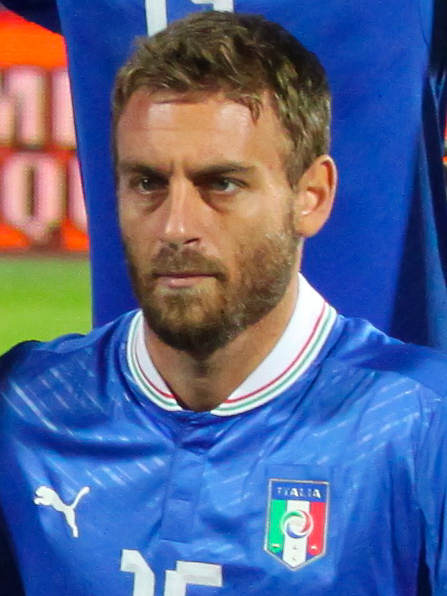
ดานีเอเล เด รอสซี

| name = ดานีเอเล เด รอสซี
| image = Daniele De Rossi BGR-ITA 2012.jpg
| caption = เด รอสซีในชุดฟุตบอลทีมชาติอิตาลี|ทีมชาติอิตาลีเมื่อปี ค.ศ. 2012
| fullname = ดานีเอเล เด รอสซี
| birth_place = โรม
| height =
| position = กองกลาง
| youthyears1 = 1997–2000
| youthclubs1 = Ostia Mare
| youthyears2 = 2000–2001
| youthclubs2 = สโมสรฟุตบอลโรมา|โรมา
| years1 = 2001–2019
| clubs1 = สโมสรฟุตบอลโรมา|โรมา
| caps1 = 459
| goals1 = 43
| years2 = 2019–2020
| clubs2 = โบกายูนิออร์ส|โบคา จูเนียร์
| caps2 = 5
| goals2 = 0
| nationalyears1 = 2001
| nationalteam1 = อิตาลี อายุไม่เกิน 19 ปี
| nationalcaps1 = 3
| nationalgoals1 = 2
| nationalyears2 = 2002
| nationalteam2 = อิตาลี อายุไม่เกิน 20 ปี
| nationalcaps2 = 4
| nationalgoals2 = 0
| nationalyears3 = 2003–2004
| nationalteam3 = อิตาลี อายุไม่เกิน 21 ปี
| nationalcaps3 = 16
| nationalgoals3 = 3
| nationalyears4 = 2004–2017
| nationalteam4 = ฟุตบอลทีมชาติอิตาลี|อิตาลี
| nationalcaps4 = 117
| nationalgoals4 = 21
| manageryears1 = 2022–2023
| managerclubs1 = เอส.พี.เอ.แอล. 2013|สปัล
| manageryears2 = 2024
| managerclubs2 = สมาคมกีฬาโรมา|โรมา
ดานีเอเล เด รอสซี () เกิดเมื่อวันที่ 24 กรกฎาคม ค.ศ. 1983 ที่กรุงโรม เป็นอดีตนักฟุตบอลชาวอิตาลี ในตำแหน่งกองกลาง|กองกลางตัวรับ เขาเคยคว้าแชมป์ฟุตบอลโลก กับทีมชาติอิตาลี ในปี 2006 และเป็นนักฟุตบอลดาวรุ่งยอดเยี่ยมของ เซเรียอา ในปีเดียวกัน ก่อนจะได้รางวัลนักฟุตบอลแห่งปีของอิตาลีในปี 2009 ปัจจุบันเป็นผู้จัดการทีมสมาคมกีฬาโรมา|โรมาในเซเรียอา
เด รอสซี ถือว่าเป็นนักเตะที่มีความโดดเด่นในด้านความจงรักภักดีกับสโมสรต้นสังกัด และได้รับการคาดหมายว่าจะก้าวขึ้นมาเป็นกัปตันทีมโรมา สืบต่อจาก ฟรานเชสโก ต๊อตติ ในอนาคต ปัจจุบันเขาเป็นนักเตะโรมา ที่ทำสถิติติดทีมชาติอิตาลีสูงที่สุด (74 นัด) และทำประตูได้มากที่สุด (10 ประตู)
== สโมสรอาชีพ ==
=== โรมา ===
เด รอสซี เป็นหนึ่งในนักเตะที่ถูกเลื่อนชั้นขึ้นมาจากระบบทีมเยาวชนในปี 2001 เขามีโอกาสลงสนามในนามทีมชุดใหญ่นัดแรกเมื่อวันที่ 10 ตุลาคม 2001 ในฟุตบอลยูฟ่าแชมเปียนส์ลีก ที่พบกับอันเดอร์เลชท์จากเบลเยียม ก่อนจะได้ลงเล่นเซเรียอา เกมแรกในฤดูกาล 2002-03 ในเกมกับ โคโม่ ในช่วงเวลาดังกล่าว เด รอสซี ยังไม่มีโอกาสได้ลงเล่นในทีมของ ฟาบิโอ คาเปลโล่ บ่อยครั้งนัก เพราะมีนักฟุตบอลชื่อดังในทีมเบียดแย่งตำแหน่งกองกลางตัวรับกันหลายคน กระทั่งมามีจุดเปลี่ยนครั้งสำคัญสำหรับตัวเขา และต้นสังกัดในฤดูกาล 2004-05 เมื่อ คาเปลโล ตัดสินใจอำลาทีมเพื่อไปคุมยูเวนตุส หนึ่งในคู่แข่งสำคัญร่วมลีก ตามมาด้วยการย้ายไปสมทบของเอเมอร์สัน กองกลางทีมชาติบราซิล เปิดโอกาสให้เด รอสซี ได้ลงเล่นเป็นตัวหลักของทีมโดยทันทีในวัยเพียง 21 ปี และมีความสำคัญภายในทีมโรมา มาตลอดจนถึงปัจจุบัน เขาเคยให้สัมภาษณ์ว่าต้องการจะอยู่กับโรมาไปตลอดจนเลิกเล่นเหมือนกับ ต๊อตติ รุ่นพี่ที่เป็นตำนานของทีม
หลังจาก คริสเตียน ปานุชชี่ อำลาทีมไปหลังจบฤดูกาล 2008-09 เด รอสซี ได้รับการแต่งตั้งให้เป็นรองกัปตันทีมโรมา ถัดจากต๊อตติ กัปตันทีมคนปัจจุบัน และในระหว่างฤดูกาล 2011-12 เด รอสซี ได้ทำการต่อสัญญาฉบับใหม่กับโรมา ไปอีก 5 ปี จนถึงปี 2017 ทำให้เขากลายเป็นนักเตะที่ได้รับค่าจ้างมากที่สุดในทีมเหนือกัปตันทีมอย่าง ต๊อตติ และยังมากเป็นอันดับ 2 ของเซเรียอา รองจาก ซลาตัน อิบราฮิโมวิช อีกด้วย
== ทีมชาติอิตาลี ==
เด รอสซี ลงเล่นให้ทีมชาติอิตาลีนัดแรกในเกมฟุตบอลโลก 2006 รอบคัดเลือก กับทีมชาตินอร์เวย์ เมื่อวันที่ 4 กันยายน 2004 และเขาก็แจ้งเกิดด้วยการทำประตูแรกของตัวเองในนัดนั้นทันที และได้ลงเล่นเป็นตัวหลักอย่างสม่ำเสมอมาโดยตลอด ในศึกฟุตบอลโลกรอบสุดท้ายที่ประเทศเยอรมนี เขาก่อเรื่องอื้อฉาวในเกมรอบแรกนัดที่ 2 ที่ อิตาลี พบกับ สหรัฐฯ จากการไปชักศอกใส่ ไบรอัน แม็คไบรด์ ทำให้ถูกไล่ออก และโดนฟีฟ่าลงโทษแบนถึง 4 นัด แต่จากการที่ อิตาลี ผ่านเข้าไปถึงรอบชิงชนะเลิศกับ ฝรั่งเศส ทำให้ เด รอสซี ได้กลับมาลงสนามอีกครั้ง และมีส่วนช่วยให้ทีมคว้าแชมป์โลก จากการเป็น 1 ใน 5 คนที่ยิงลูกจุดโทษตัดสิน หลังจากเสมอกัน 1-1 ใน 120 นาที
หลังจากคว้าแชมป์โลก พร้อมกับการอำลาทีมชาติของฟรานเชสโก ต๊อตติ ทำให้เสื้อหมายเลข 10 ว่างลง เด รอสซี จึงกลายเป็นตัวแทนในการสืบทอดหมายเลขดังกล่าวต่อจากนักเตะรุ่นพี่ แม้ตำแหน่งของเขาจะไม่ใช่ตัวรุกทำเกม โดยเขาใช้หมายเลขนี้ในการลงเล่นทั้งรายการ ยูโร 2008 รอบสุดท้าย และ คอนเฟเดอเรชั่นส์คัพ 2009 อย่างไรก็ตามในอีก 2 รายการหลัง เขาไม่ได้ใช้เสื้อหมายเลข 10 แต่อย่างใด โดยเปลี่ยนไปใช้หมายเลข 6 ในฟุตบอลโลก 2010 และหมายเลข 16 ซึ่งเป็นหมายเลขเดียวกันกับที่ใช้ในโรมา ใน ยูโร 2012 แทน
== ชีวิตส่วนตัว ==
เด รอสซี สมรสกับ ตามารา ปิสโนลี ในวันที่ 18 พฤษภาคม 2006 โดยมีบุตรสาวด้วยกัน 1 คน ชื่อ กาย่า ก่อนที่เขากับภรรยาจะตัดสินใจแยกทางกันในปี 2009
== สถิติอาชีพ ==
=== สโมสร ===
| class="wikitable" style=font-size:100% text-align: center width=100%
|-
!rowspan=2 | สโมสร
!rowspan=2 | ฤดูกาล
!colspan=3 | ลีก
!colspan=2 | ถ้วย
!colspan=2 | ทวีป
!colspan=2 | อื่น ๆ
!colspan=2 | รวม
|-
!align=center |ดิวิชัน
!align=center |ลงเล่น
!align=center |ประตู
!align=center |ลงเล่น
!align=center |ประตู
!align=center |ลงเล่น
!align=center |ประตู
!align=center |ลงเล่น
!align=center |ประตู
!align=center |ลงเล่น
!align=center |ประตู
|-
|rowspan=19 align=center|สโมสรฟุตบอลโรมา|โรมา
|align=center|2001–02
|rowspan=18 align=center|เซเรียอา|เซเรียอา
|colspan="2" align=center|—
|align=center|3
|align=center|0
|align=center|1
|align=center|0
|colspan="2" align=center|—
!align=center|4
!align=center|0
|-
|align=center|2002–03
|align=center|4
|align=center|2
|align=center|2
|align=center|0
|colspan="2" align=center|—
|colspan="2" align=center|—
!align=center|6
!align=center|2
|-
|align=center|2003–04
|align=center|17
|align=center|0
|align=center|4
|align=center|0
|align=center|6
|align=center|1
|colspan="2" align=center|—
!align=center|27
!align=center|1
|-
|align=center|2004–05
|align=center|30
|align=center|2
|align=center|5
|align=center|1
|align=center|2
|align=center|1
|colspan="2" align=center|—
!align=center|37
!align=center|4
|-
|align=center|2005–06
|align=center|34
|align=center|6
|align=center|4
|align=center|0
|align=center|7
|align=center|0
|colspan="2" align=center|—
!align=center|45
!align=center|6
|-
|align=center|2006–07
|align=center|36
|align=center|2
|align=center|8
|align=center|2
|align=center|10
|align=center|2
|align=center|1
|align=center|0
!align=center|55
!align=center|6
|-
|align=center|2007–08
|align=center|34
|align=center|5
|align=center|6
|align=center|0
|align=center|10
|align=center|0
|align=center|1
|align=center|1
!align=center|51
!align=center|6
|-
|align=center|2008–09
|align=center|33
|align=center|3
|align=center|2
|align=center|0
|align=center|7
|align=center|0
|align=center|1
|align=center|1
!align=center|43
!align=center|4
|-
|align=center|2009–10
|align=center|33
|align=center|7
|align=center|4
|align=center|1
|align=center|12
|align=center|3
|colspan="2" align=center|—
!align=center|49
!align=center|11
|-
|align=center|2010–11
|align=center|28
|align=center|2
|align=center|4
|align=center|0
|align=center|7
|align=center|1
|align=center|1
|align=center|0
!align=center|40
!align=center|3
|-
|align=center|2011–12
|align=center|32
|align=center|4
|colspan="2" align=center|—
|colspan="2" align=center|—
|colspan="2" align=center|—
!align=center|32
!align=center|4
|-
|align=center|2012–13
|align=center|25
|align=center|0
|align=center|4
|align=center|0
|colspan="2" align=center|—
|colspan="2" align=center|—
!align=center|29
!align=center|0
|-
|align=center|2013–14
|align=center|32
|align=center|1
|align=center|4
|align=center|0
|colspan="2" align=center|—
|colspan="2" align=center|—
!align=center|36
!align=center|1
|-
|align=center|2014–15
|align=center|26
|align=center|2
|align=center|1
|align=center|1
|align=center|7
|align=center|0
|colspan="2" align=center|—
!align=center|34
!align=center|3
|-
|align=center|2015–16
|align=center|24
|align=center|1
|align=center|1
|align=center|0
|align=center|6
|align=center|2
|colspan="2" align=center|—
!align=center|31
!align=center|3
|-
|align=center|2016–17
|align=center|31
|align=center|4
|align=center|1
|align=center|0
|align=center|8
|align=center|1
|colspan="2" align=center|—
!align=center|40
!align=center|5
|-
|align=center|2017–18
|align=center|22
|align=center|1
|align=center|0
|align=center|0
|align=center|10
|align=center|1
|colspan="2" align=center|—
!align=center|32
!align=center|2
|-
|align=center|2018–19
|align=center|18
|align=center|1
|align=center|1
|align=center|0
|align=center|4
|align=center|1
|colspan="2" align=center|—
!align=center|23
!align=center|2
|-
|colspan="2"style="background: #DCDCDC" align=center|รวม
|style="background: #DCDCDC" align=center|459
|style="background: #DCDCDC" align=center|43
|style="background: #DCDCDC" align=center|55
|style="background: #DCDCDC" align=center|5
|style="background: #DCDCDC" align=center|98
|style="background: #DCDCDC" align=center|13
|style="background: #DCDCDC" align=center|4
|style="background: #DCDCDC" align=center|2
|style="background: #DCDCDC" align=center|616
|style="background: #DCDCDC" align=center|63
|-
|rowspan=1 align=center|โบกายูนิออร์ส|โบคา จูเนียร์
|align=center|2019—20
|align=center|ปริเมราดิบิซิออนเดอาร์เฆนตินา|อาร์เจนตินาปริเมราดิบิซิออน
|align=center|5
|align=center|0
|align=center|1
|align=center|1
|align=center|1
|align=center|0
|colspan="2" align=center|—
!align=center|7
!align=center|1
|-
|style="background: #DCDCDC" align=center colspan="3"|รวม
|style="background: #DCDCDC" align=center|464
|style="background: #DCDCDC" align=center|43
|style="background: #DCDCDC" align=center|56
|style="background: #DCDCDC" align=center|6
|style="background: #DCDCDC" align=center|99
|style="background: #DCDCDC" align=center|13
|style="background: #DCDCDC" align=center|4
|style="background: #DCDCDC" align=center|2
|style="background: #DCDCDC" align=center|623
|style="background: #DCDCDC" align=center|64
|
=== สถิติการลงเล่นและทำประตูในรายการต่าง ๆ ===
* เซเรียอา|เซเรียอา : 459 นัด 975ประตู
* โคปปา อิตาเลีย : 55 นัด 5 ประตู
* ซูเปอร์โคปปา อิตาเลียน่า : 4 นัด 2 ประตู
* ยูฟ่าแชมเปียนส์ลีก|ยูฟ่า แชมเปี้ยนส์ ลีก : 59 นัด 7 ประตู
* ยูฟ่าคัพ|ยูฟ่า ยูโรปา ลีก : 35 นัด 5 ประตู
* ฟุตบอลโลก : 6 นัด 1 ประตู
* ฟุตบอลชิงแชมป์แห่งชาติยุโรป : 5 นัด 1 ประตู
* คอนเฟเดอเรชันส์คัพ : 3 นัด 1 ประตู
== สถิติการจัดการทีม ==
| class="wikitable" tyle="text-align: center"
!rowspan="2"|ทีม
!rowspan="2"|สัญชาติ
!rowspan="2"|ตั้งแต่
!rowspan="2"|ถึง
!colspan="8"|สถิติ
|-
!
!
!
!
!
!
!
!
|- align=center
|เอส.พี.เอ.แอล. 2013|สปัล
|
|11 ตุลาคม ค.ศ. 2022
|14 กุมภาพันธ์ ค.ศ. 2023
|- align=center
|สมาคมกีฬาโรมา|โรมา
|
|16 มกราคม ค.ศ. 2024
|18 กันยายน ค.ศ. 2024
|-
!colspan="4"|รวมทั้งหมด
|
== เกียรติประวัติ ==
=== โรมา ===
* เซเรียอา|เซเรียอา:
** รองแชมป์: 2003-04, 2005-06, 2006-07, 2007-08, 2009-10
* โคปปา อิตาเลีย:
** แชมป์: 2006-07, 2007-08
** รองแชมป์: 2002-03, 2004-05, 2005-06, 2009-10
* ซูเปอร์โคปปา อิตาเลียน่า:
** แชมป์: 2007
** รองแชมป์: 2006, 2008, 2010
=== ทีมชาติอิตาลี ===
* ฟุตบอลโลก:
** แชมป์: ฟุตบอลโลก 2006|2006
* ฟุตบอลชิงแชมป์แห่งชาติยุโรป รุ่นอายุต่ำกว่า 21 ปี:
** แชมป์: 2004
=== รางวัลส่วนบุคคล ===
* นักฟุตบอลอิตาเลียนแห่งปี:
** 2009
* นักฟุตบอลดาวรุ่ง เซเรียอา แห่งปี:
** 2006
==อ้างอิง==
Navboxes|title= ทีมชาติอิตาลี|bg= #0066bc|fg= white|bordercolor= silver|list1=
Navboxes|title=ตำแหน่งผู้จัดการทีม|list=
หมวดหมู่:นักฟุตบอลชาวอิตาลี
หมวดหมู่:ผู้เล่นในฟุตบอลโลก 2006
หมวดหมู่:ผู้เล่นในฟุตบอลโลก 2010
หมวดหมู่:ผู้เล่นในชุดชนะเลิศฟุตบอลโลก
หมวดหมู่:ผู้เล่นในฟุตบอลชิงแชมป์แห่งชาติยุโรป 2008
หมวดหมู่:ผู้เล่นในฟุตบอลชิงแชมป์แห่งชาติยุโรป 2012
หมวดหมู่:นักกีฬาจากโรม
หมวดหมู่:นักฟุตบอลทีมชาติอิตาลี
หมวดหมู่:นักฟุตบอลในโอลิมปิกฤดูร้อน 2004
หมวดหมู่:ผู้เล่นในฟุตบอลโลก 2014
หมวดหมู่:ผู้เล่นสมาคมกีฬาโรมา
หมวดหมู่:ผู้เล่นกลุบอัตเลติโกโบกายูนิออร์ส
หมวดหมู่:ผู้จัดการทีมสมาคมกีฬาโรมา
หมวดหมู่:ผู้จัดการทีมฟุตบอลในเซเรียอา